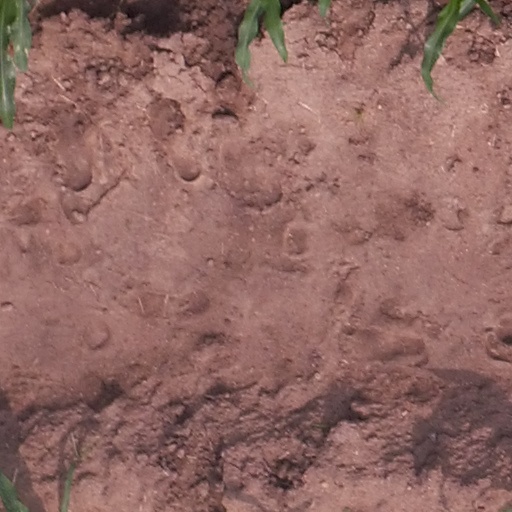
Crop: maize; corn